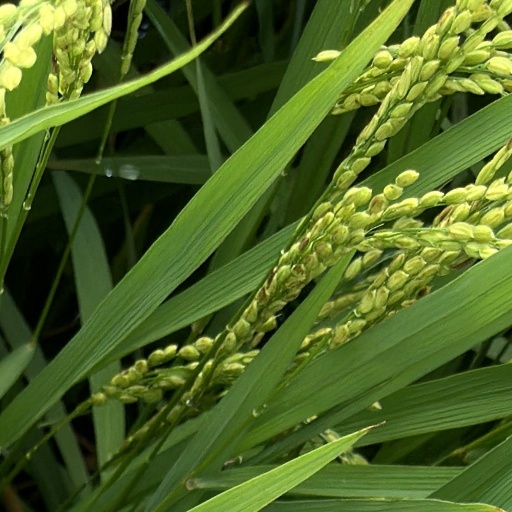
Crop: rice